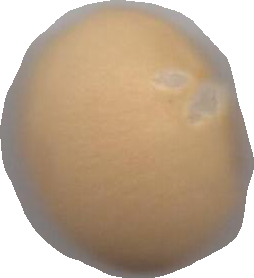
Variety: Grobogan